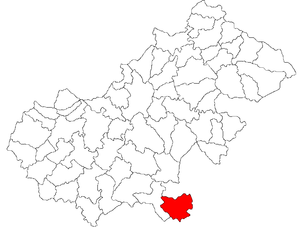
Hodod ou Hadad en hongrois est une commune roumaine du județ de Satu Mare, dans la région historique de Transylvanie et dans la région de développement du Nord-ouest.